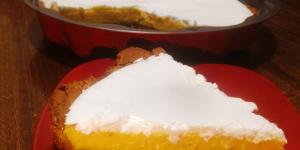
pie de parchita